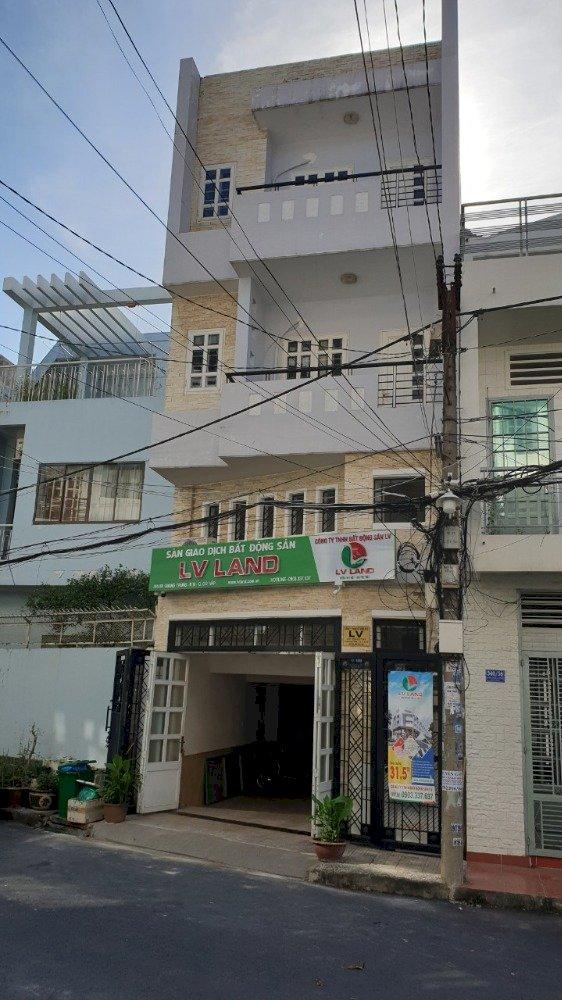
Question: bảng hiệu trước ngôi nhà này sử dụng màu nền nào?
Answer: bảng hiệu có màu nền là trắng và xanh lá